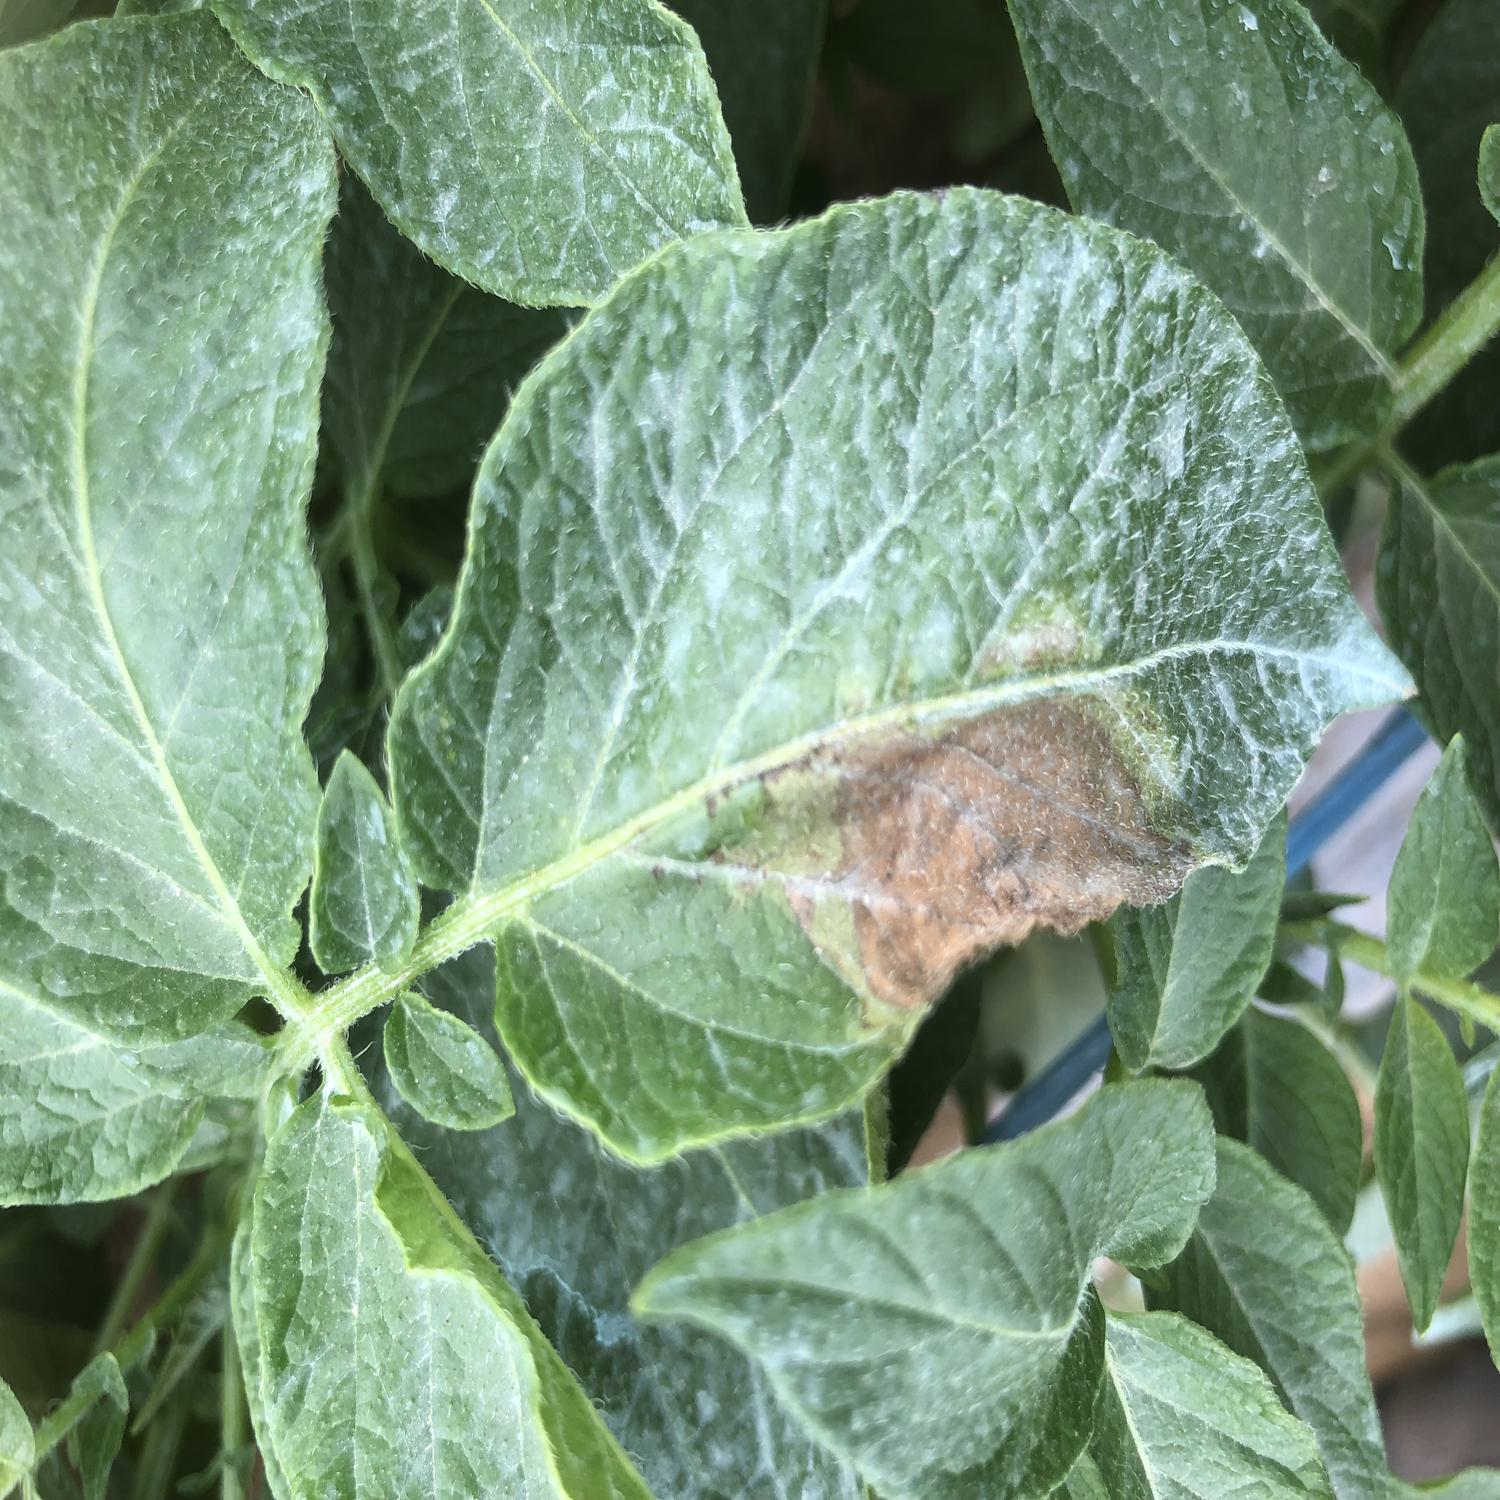
Label: Phytopthora